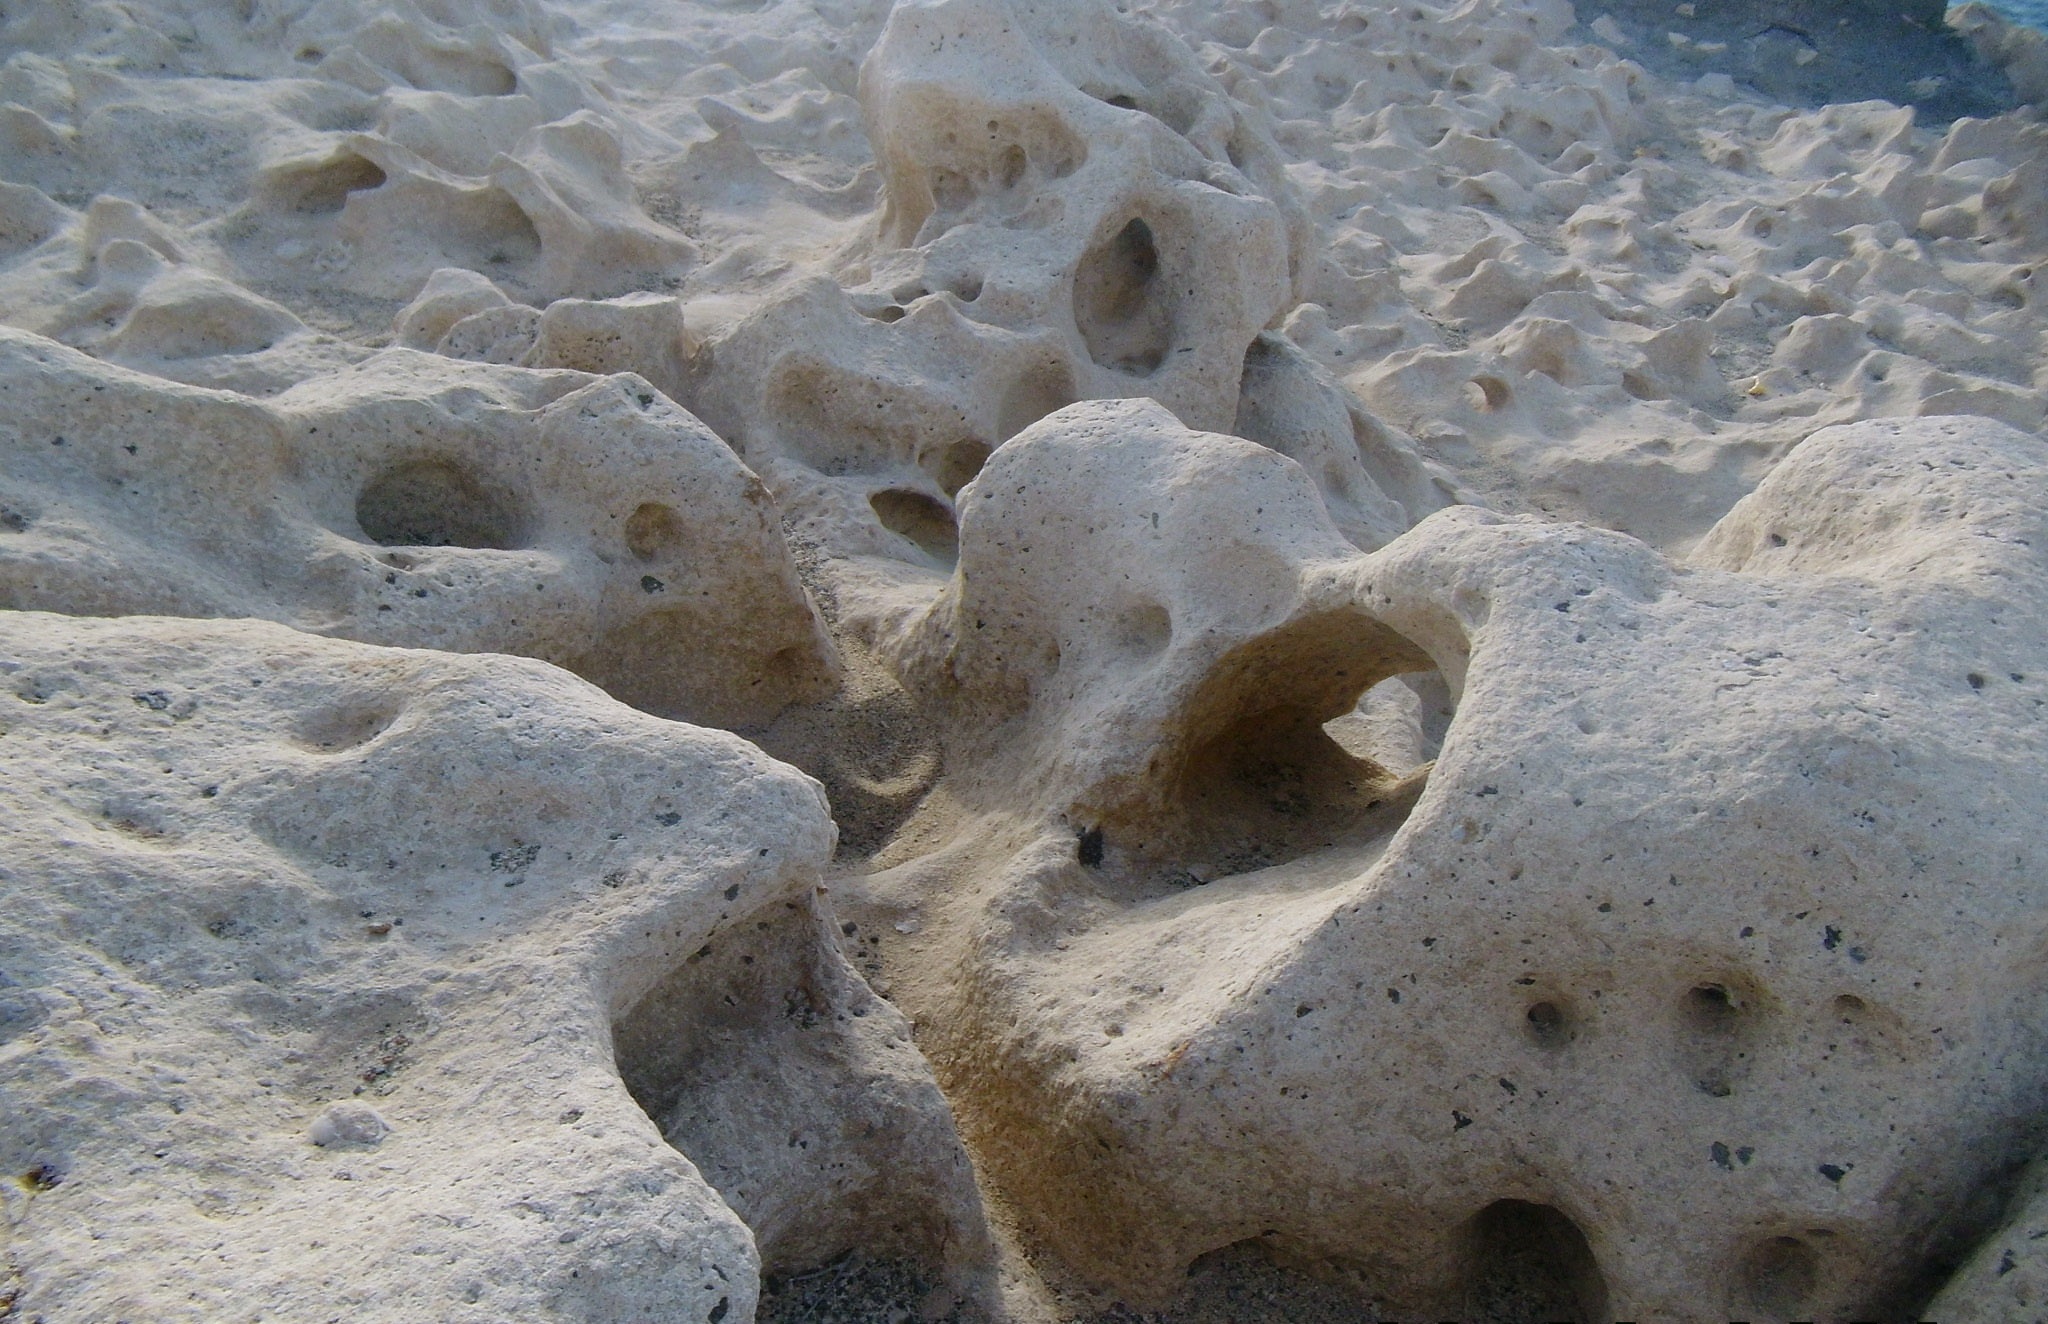
beach, sea, coast, water, sand, rock, ocean, structure, white, holiday, material, sculpture, grey, stones, art, geology, bizarre, hell, carving, stone carving, ancient history, chicken god, unusual shape